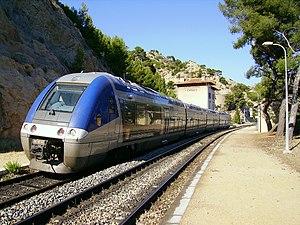
Un TER Miramas &gt
La gare de La Redonne-Ensuès est une gare ferroviaire française, sur le territoire de la commune d'Ensuès-la-Redonne dans les Bouches-du-Rhône, en région Provence-Alpes-Côte d'Azur.